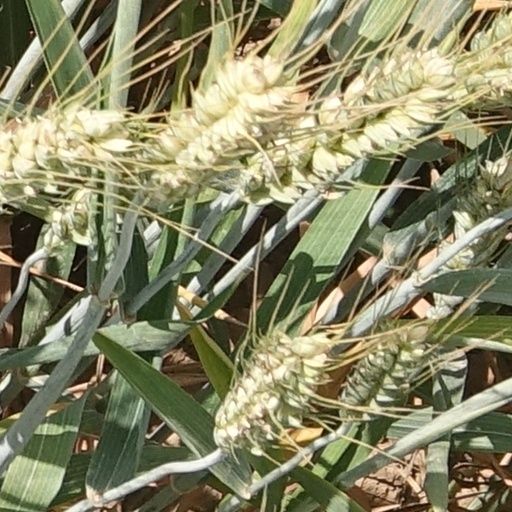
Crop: wheat